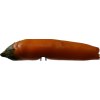
Label: pepper